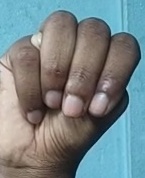
ASL sign: M